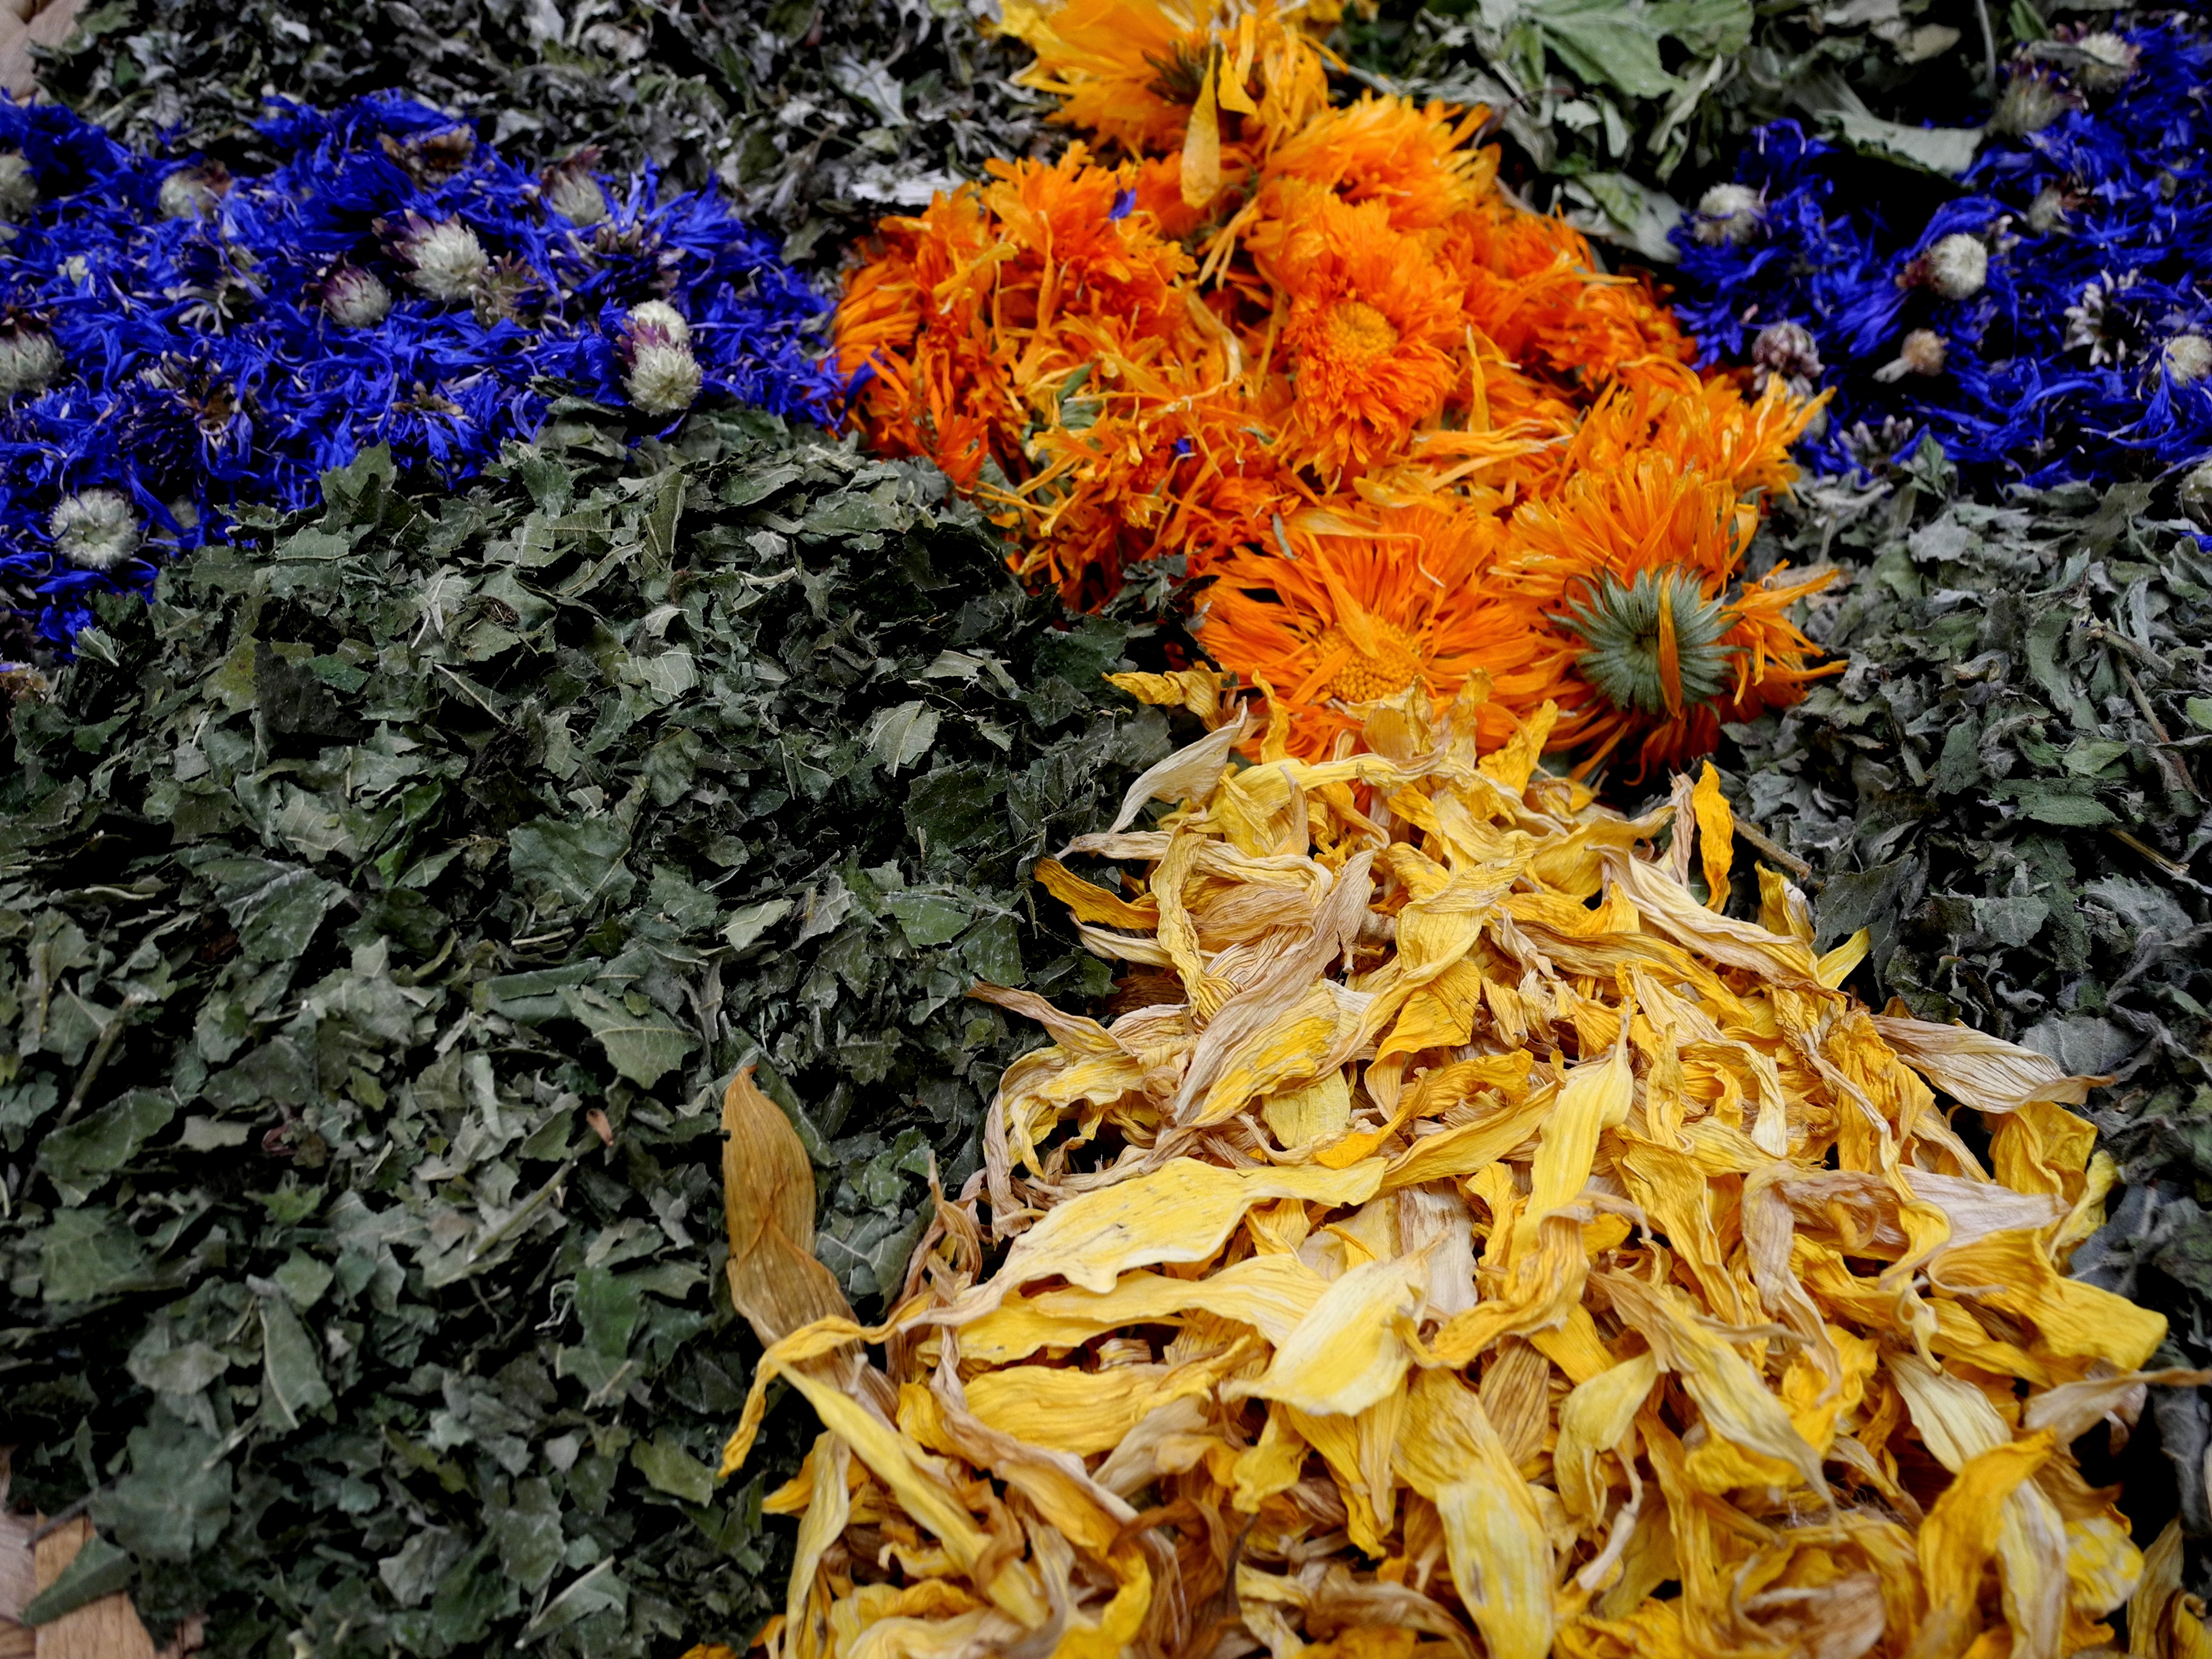
plant, leaf, flower, foliage, herb, autumn, botany, dried, flora, wildflower, shrub, herbs, flowering plant, daisy family, dried herbs, annual plant, land plant, chrysanths